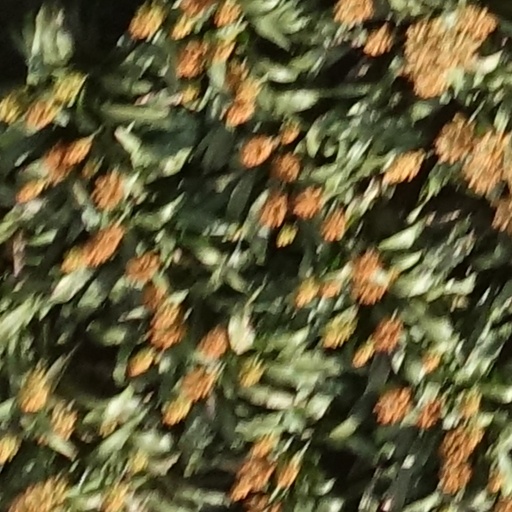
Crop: sorghum